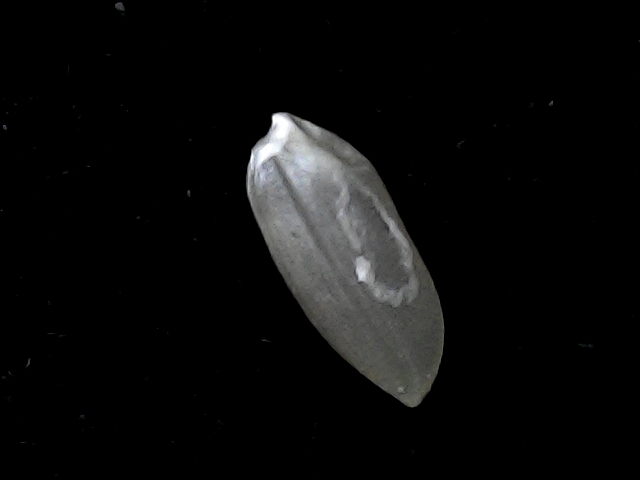
Rice variety: BD39